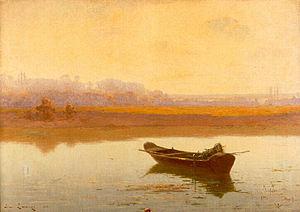
Jean Laronze est un peintre français, né le 25 novembre 1852 à Génelard, et mort en 12 février 1937 à Neuilly-sur-Seine.